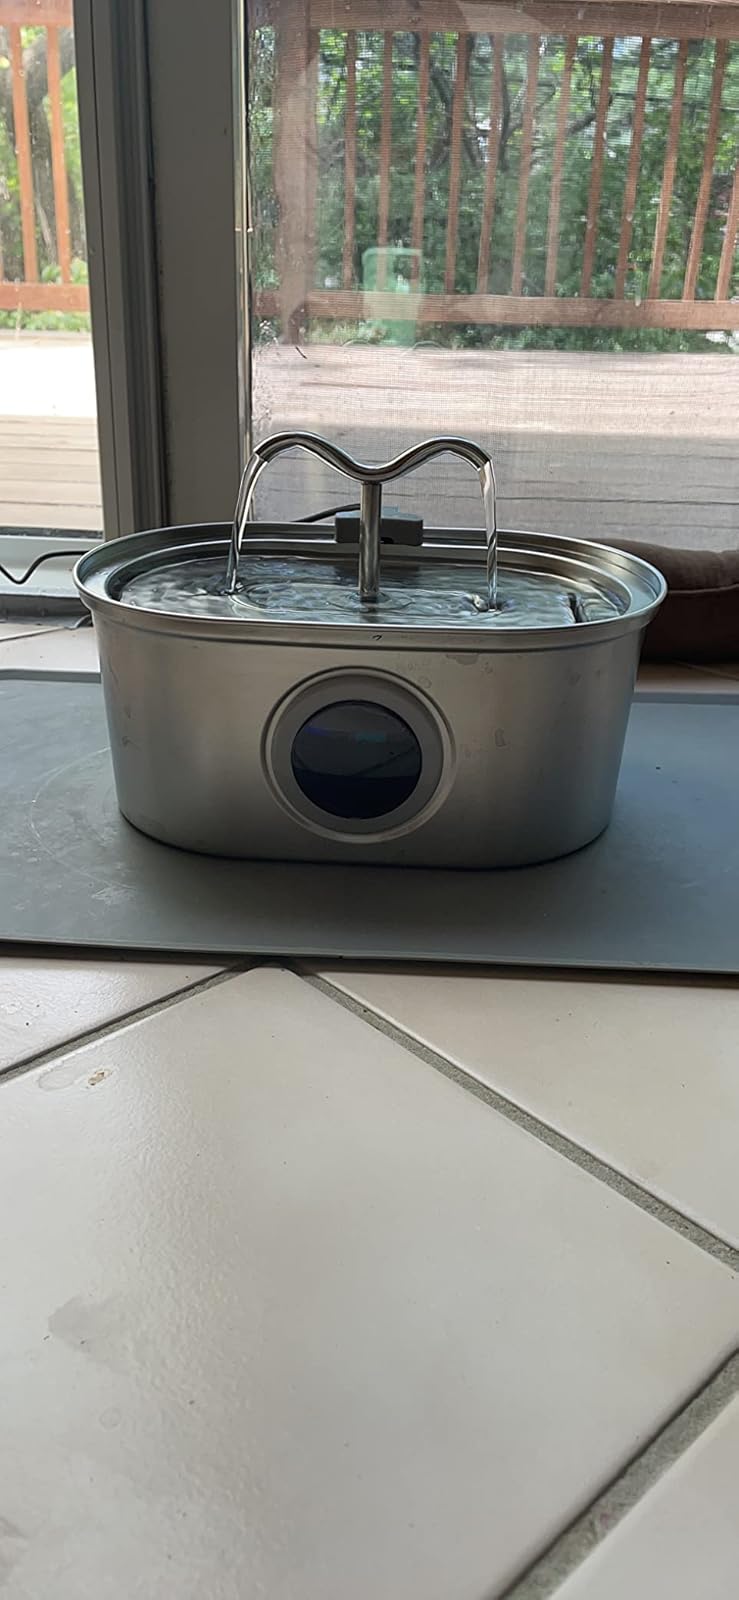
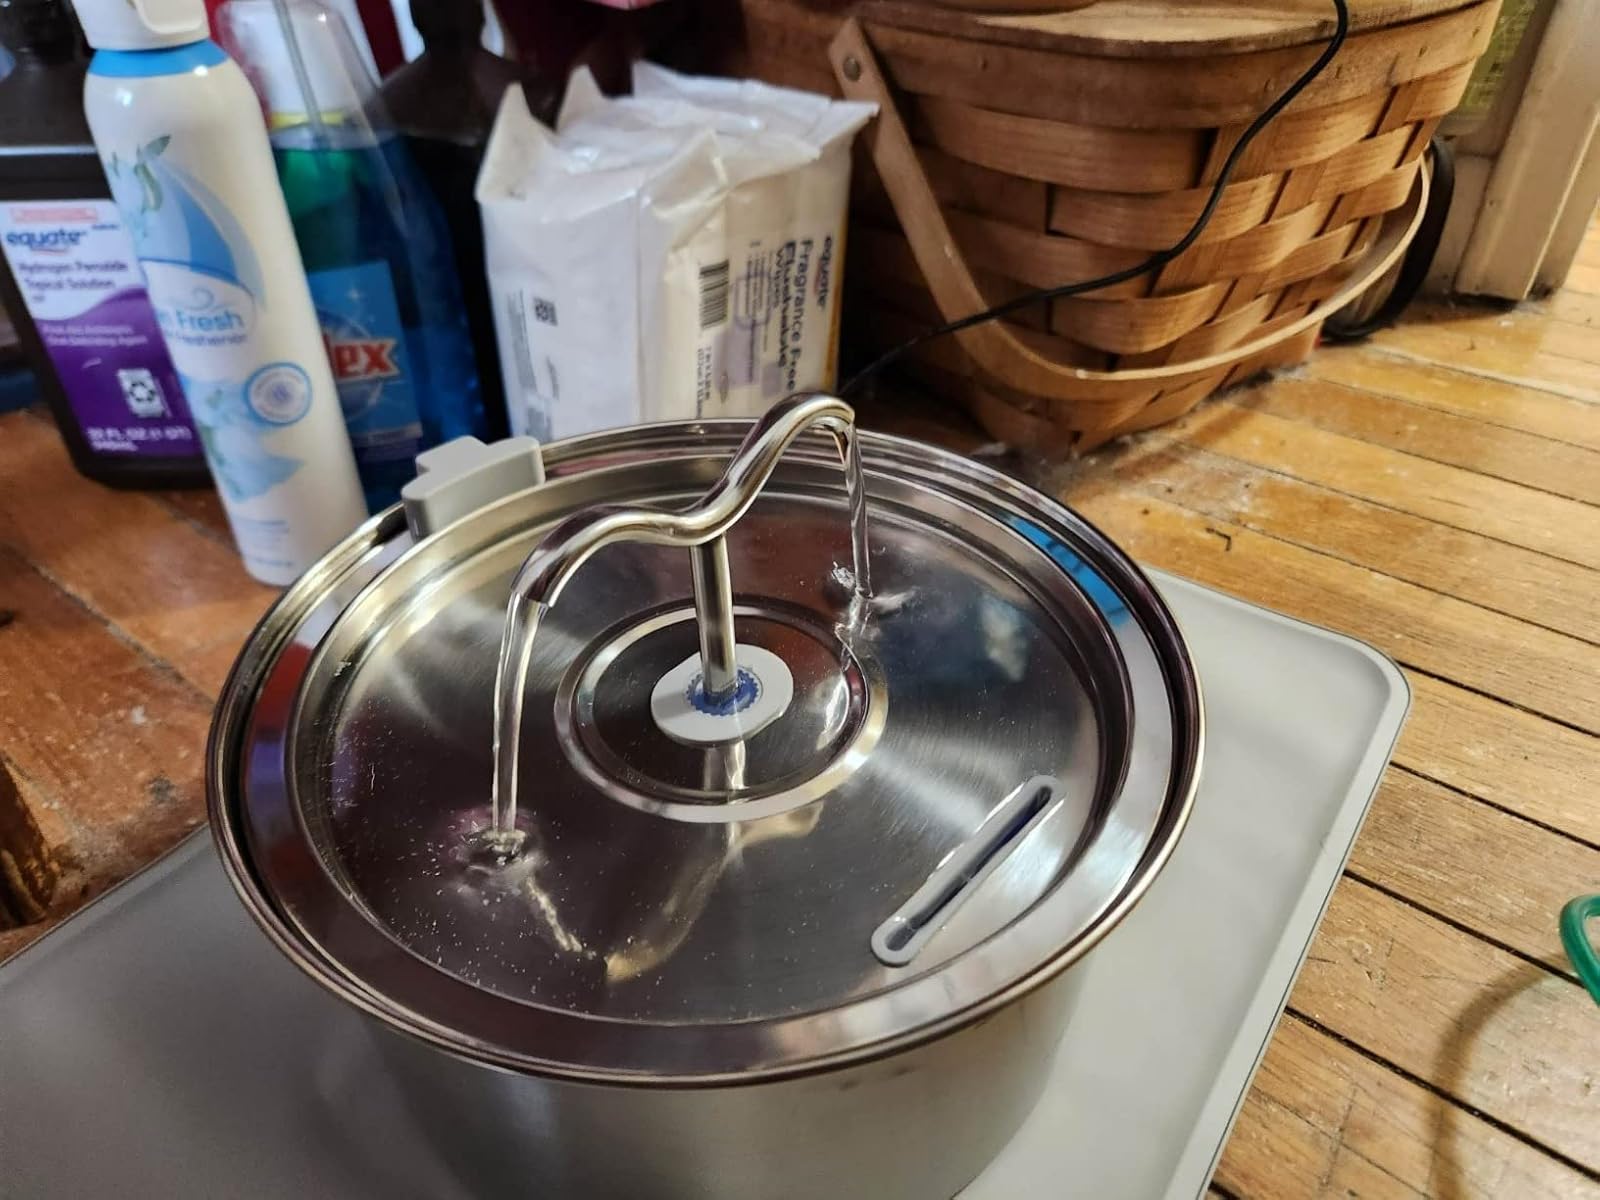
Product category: items_bowl
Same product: no